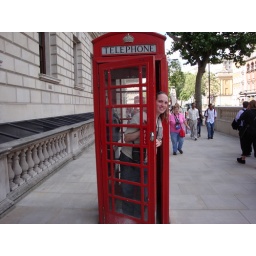
(6-17-08) Whitehall - Amanda in telephone box